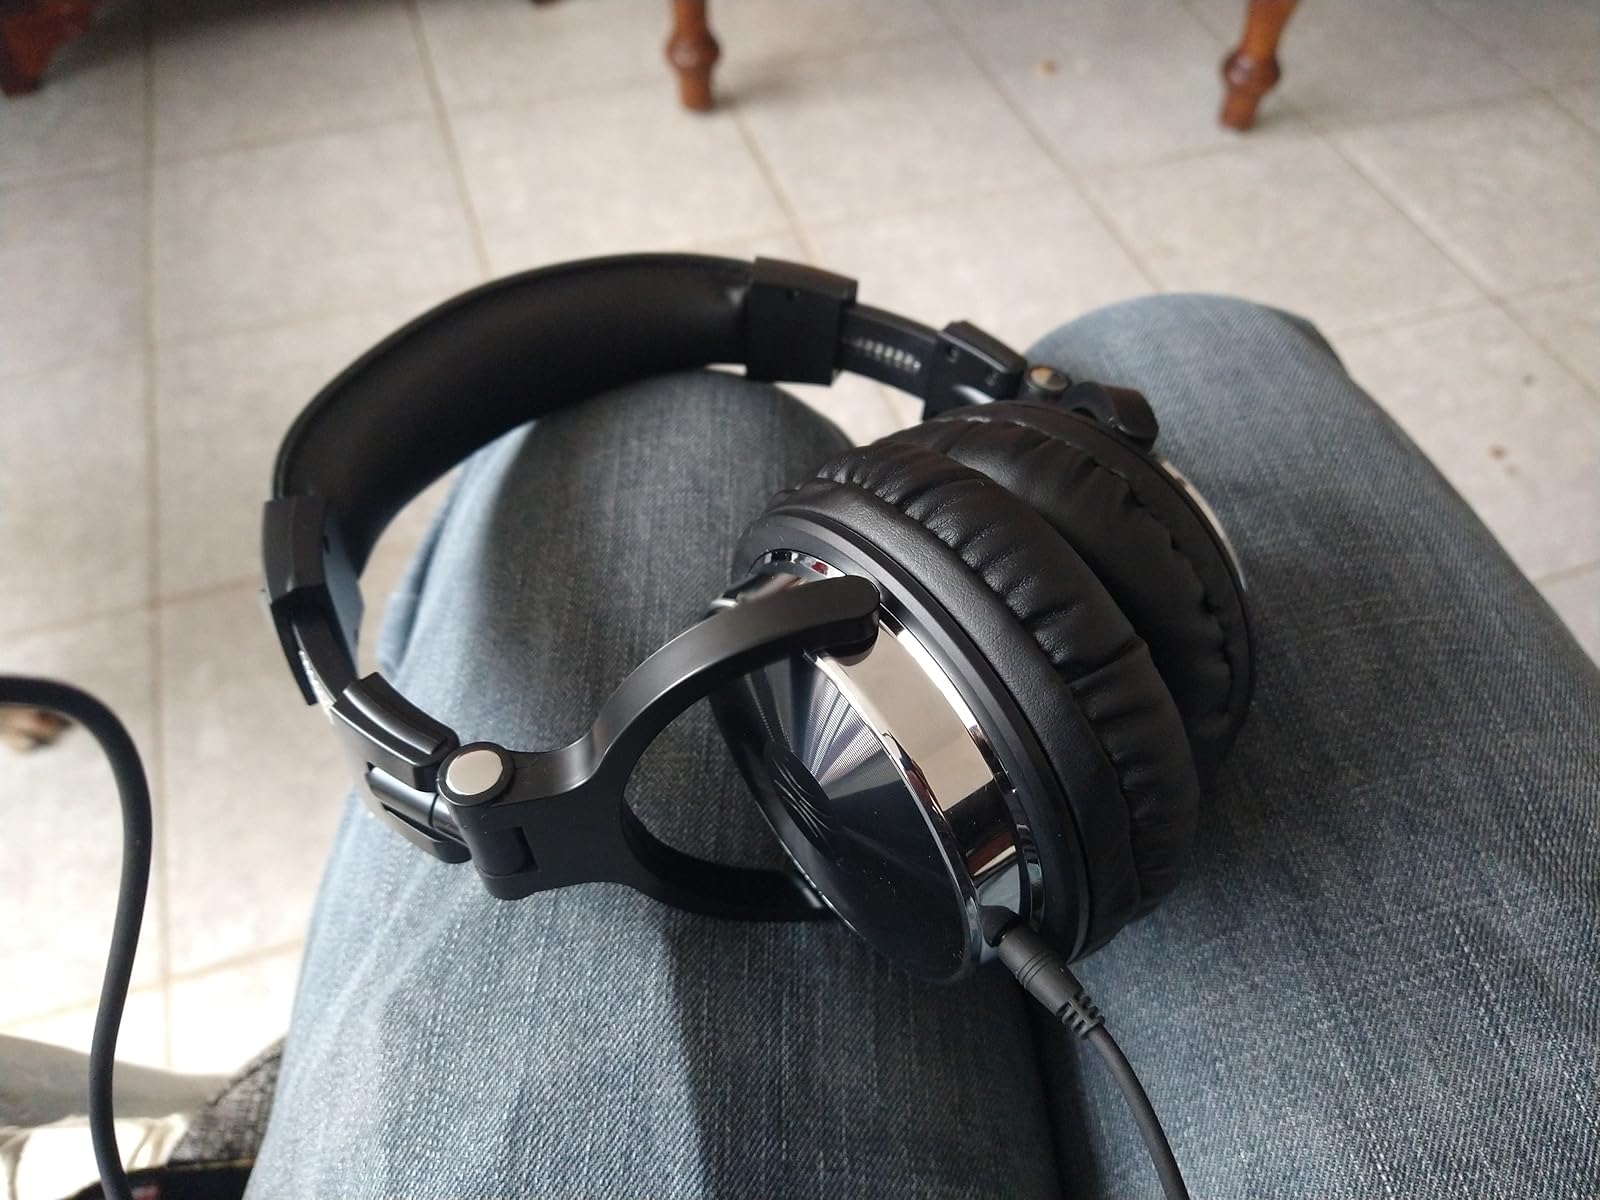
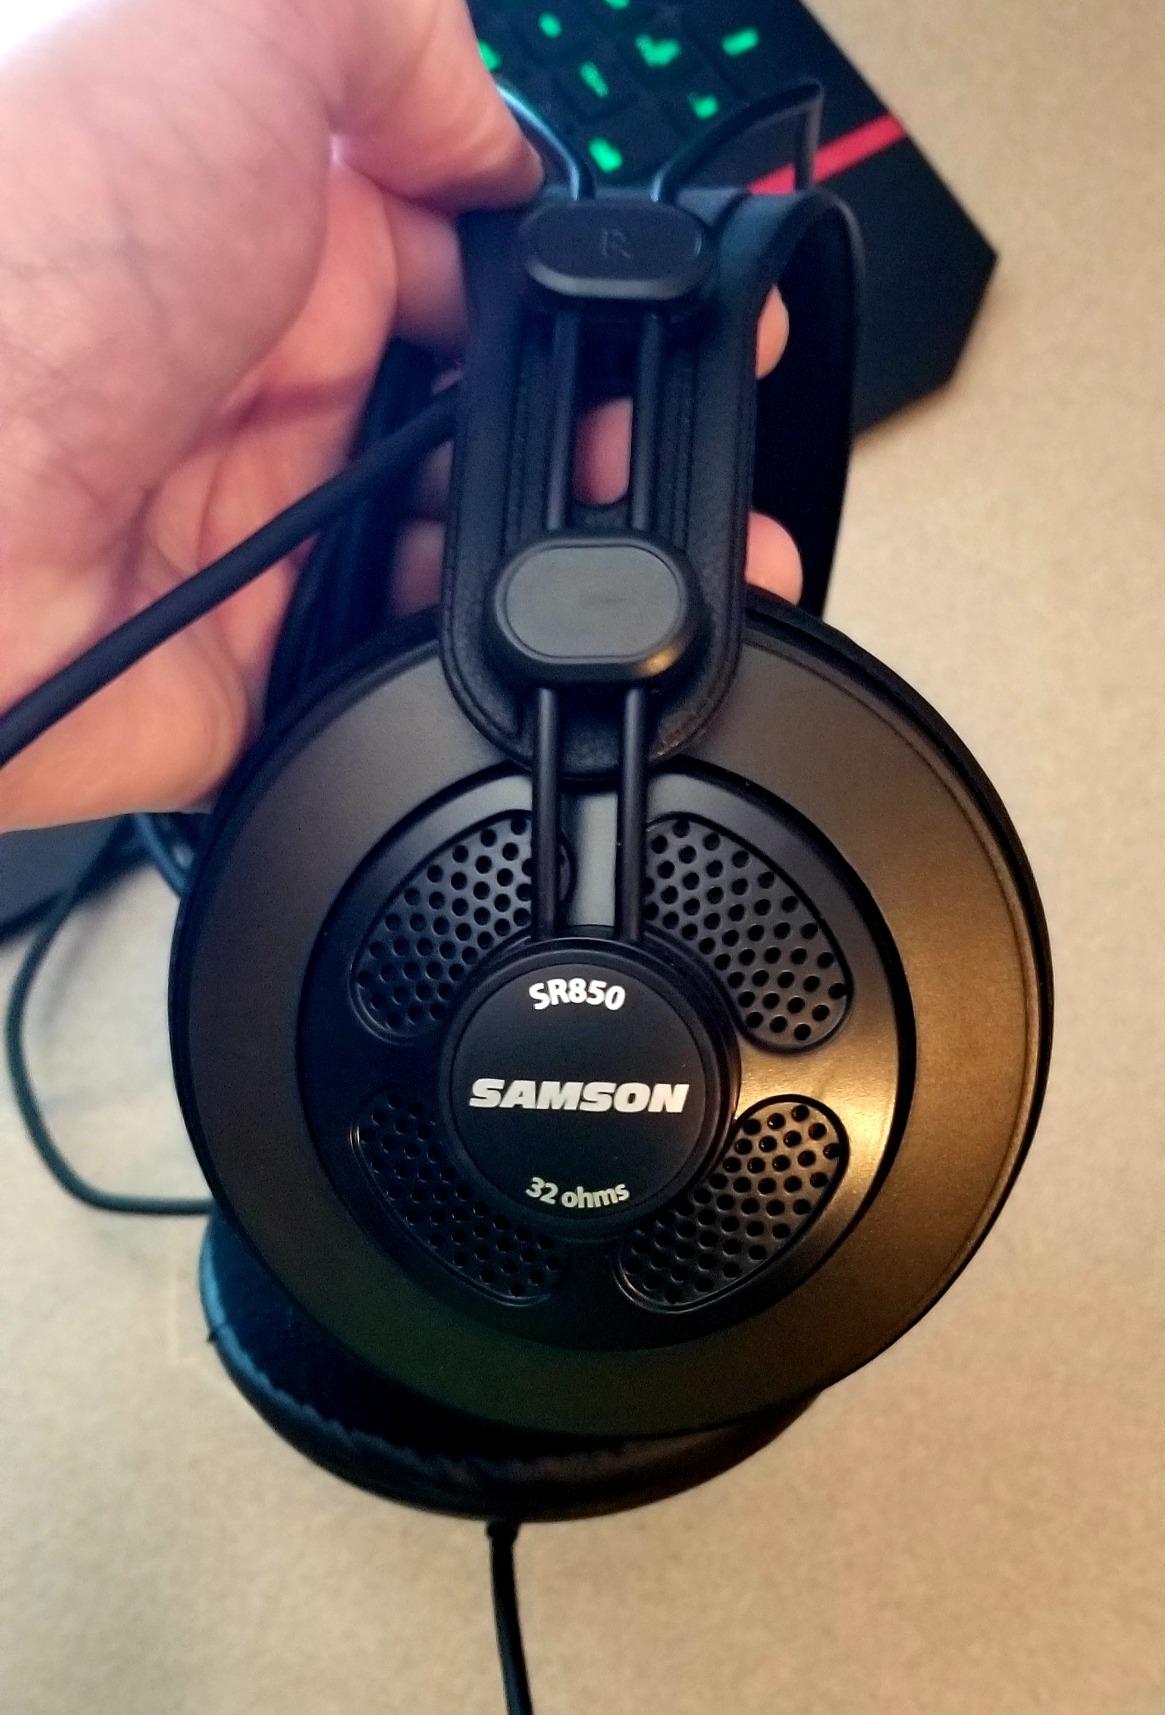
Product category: headphones
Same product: no